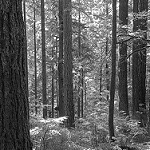
Label: B & W